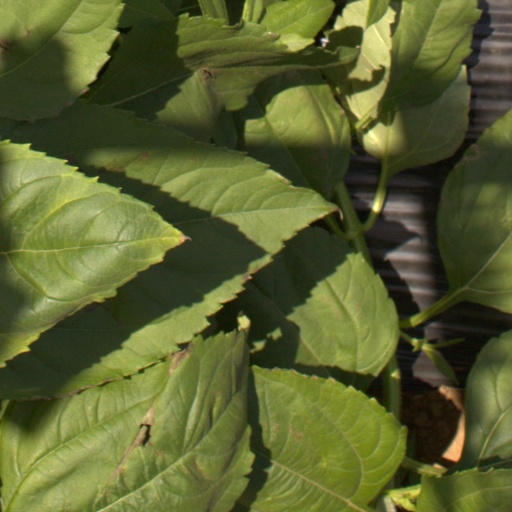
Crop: Jerusalem artichoke